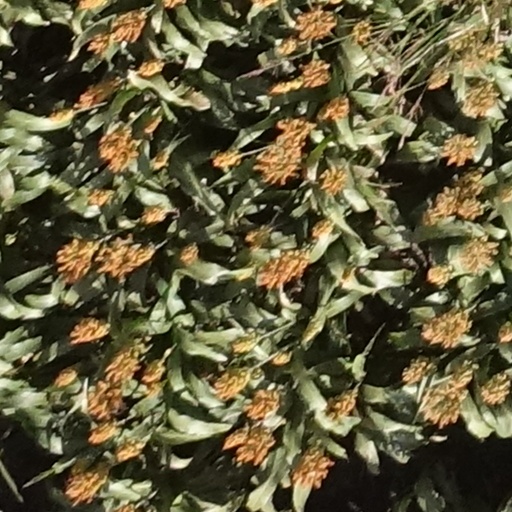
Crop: sorghum